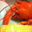
Label: lobster